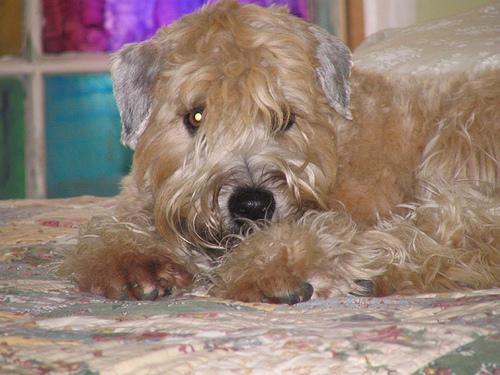
Breed: wheaten terrier